Sofienberg Park

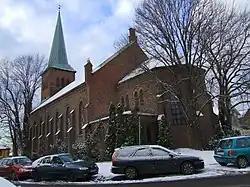
Sofienberg Church

Now one of Oslo's most popular parks, the area was first developed as a cemetery in 1858 when it was on the outskirts of the built-up area. But as the city grew, by the early 20th century the authorities considered it was inappropriate for a cemetery to occupy such a large area in the centre of the city. As a result, from 1918 to 1972, almost the entire area was converted into parkland. The first section of the park was opened in 1920 flanking Toftes Gate. While the gravestones were moved to other cemeteries around the city, one section which had never been used for burials was used for a children's playground in the 1930s. Thereafter the western and eastern sections were also cleared. The Jewish Cemetery, developed from 1858 to 1931, was however left intact. Over the years, some 60,000 citizens had been buried at Sofienberg Cemetery.